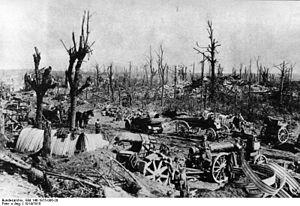
Arras [aʁɑːs] est une commune française située dans le département du Pas-de-Calais en région Hauts-de-France.